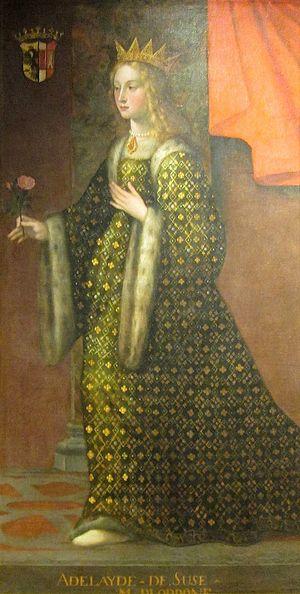
Peinture à l'huile du 18e siècle, représentant la comtesse Adélaïde de Suse, épouse du comte Odon de Maurienne/Savoie, conservée au Palais Royal de Venaria Reale.
La république des Escartons de Briançon ou principauté du Briançonnais est un ensemble de territoires montagnards qui faisaient partie du Dauphiné et bénéficiaient d'un statut particulier résultant d'une charte delphinale du 29 mai 1343, statut qui pour la partie française a duré jusqu'en 1789 et pour la partie italienne jusqu'en 1802.
Cet article présente, par ordre chronologique de naissance, les principales personnalités féminines ayant appartenu à la Maison de Savoie, par naissance ou par mariage.
Hermann IV est un duc de Souabe de 1030 à 1038. Il est le second fils d'Ernest Iᵉʳ et de Gisela. Il est également un membre de la famille des Babenberg.
Oldéric-Manfred II d'Oriate, né à une date inconnue dans la seconde moitié du Xᵉ siècle probablement à Turin et mort vers 1034-35 dans cette même ville, est un seigneur italien du Moyen Âge, qui fut seigneur de la marche de Turin et marquis de Suse.
Henri de Montferrat, né vers 1020 et mort vers 1044/1045, est un prince appartenant à la dynastie des Alérames.